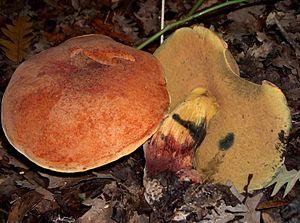
Cet article contient une liste des espèces de champignon du genre Boletus.
Boletus queletii, de son nom vernaculaire bolet de Quélet, est une espèce de champignons basidiomycètes du genre boletus famille des Boletaceae.